Key West Lighthouse

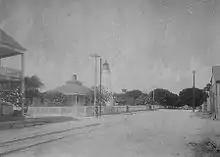
Original lighthouse, U.S. Coast Guard Archive

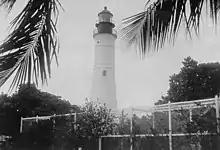
Current lighthouse, U.S. Coast Guard Archive

The Key West Lighthouse is located in Key West, Florida. The first Key West lighthouse was a tower completed in 1825. It had 15 lamps in reflectors.